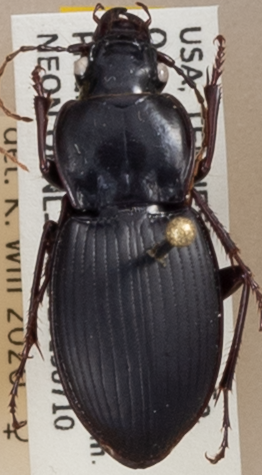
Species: Cyclotrachelus sigillatus
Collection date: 2019-07-10
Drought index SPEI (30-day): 0.316
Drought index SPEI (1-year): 2.09
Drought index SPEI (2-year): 2.09